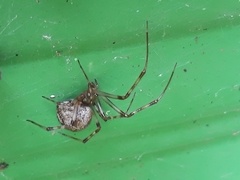
Species: Parasteatoda_tepidariorum